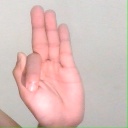
अक्षर: फ